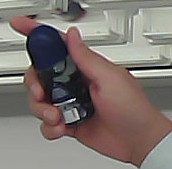
Product: nivea_rollon